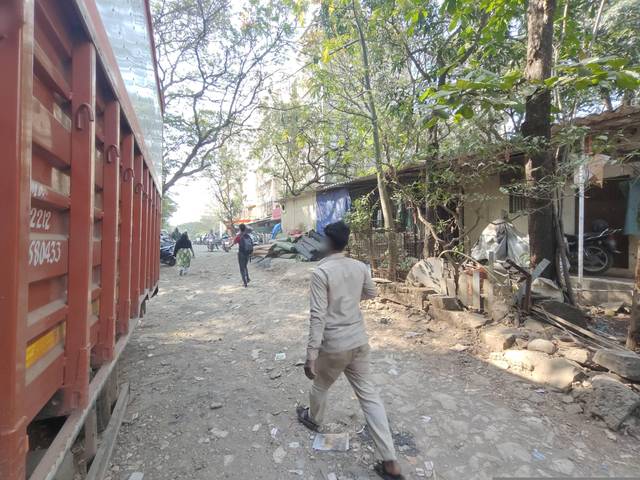
Region: India
Coordinates: 19.174, 72.872